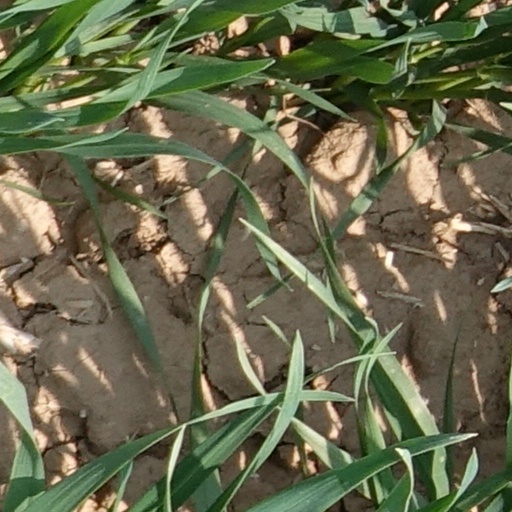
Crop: wheat